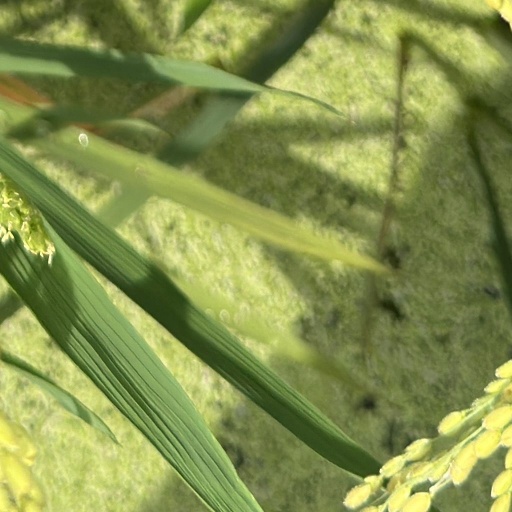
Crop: rice